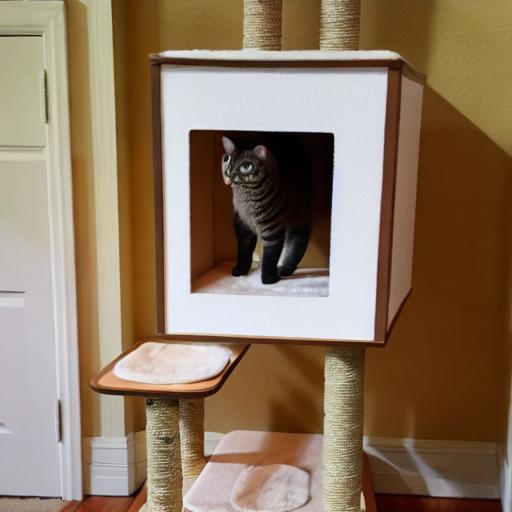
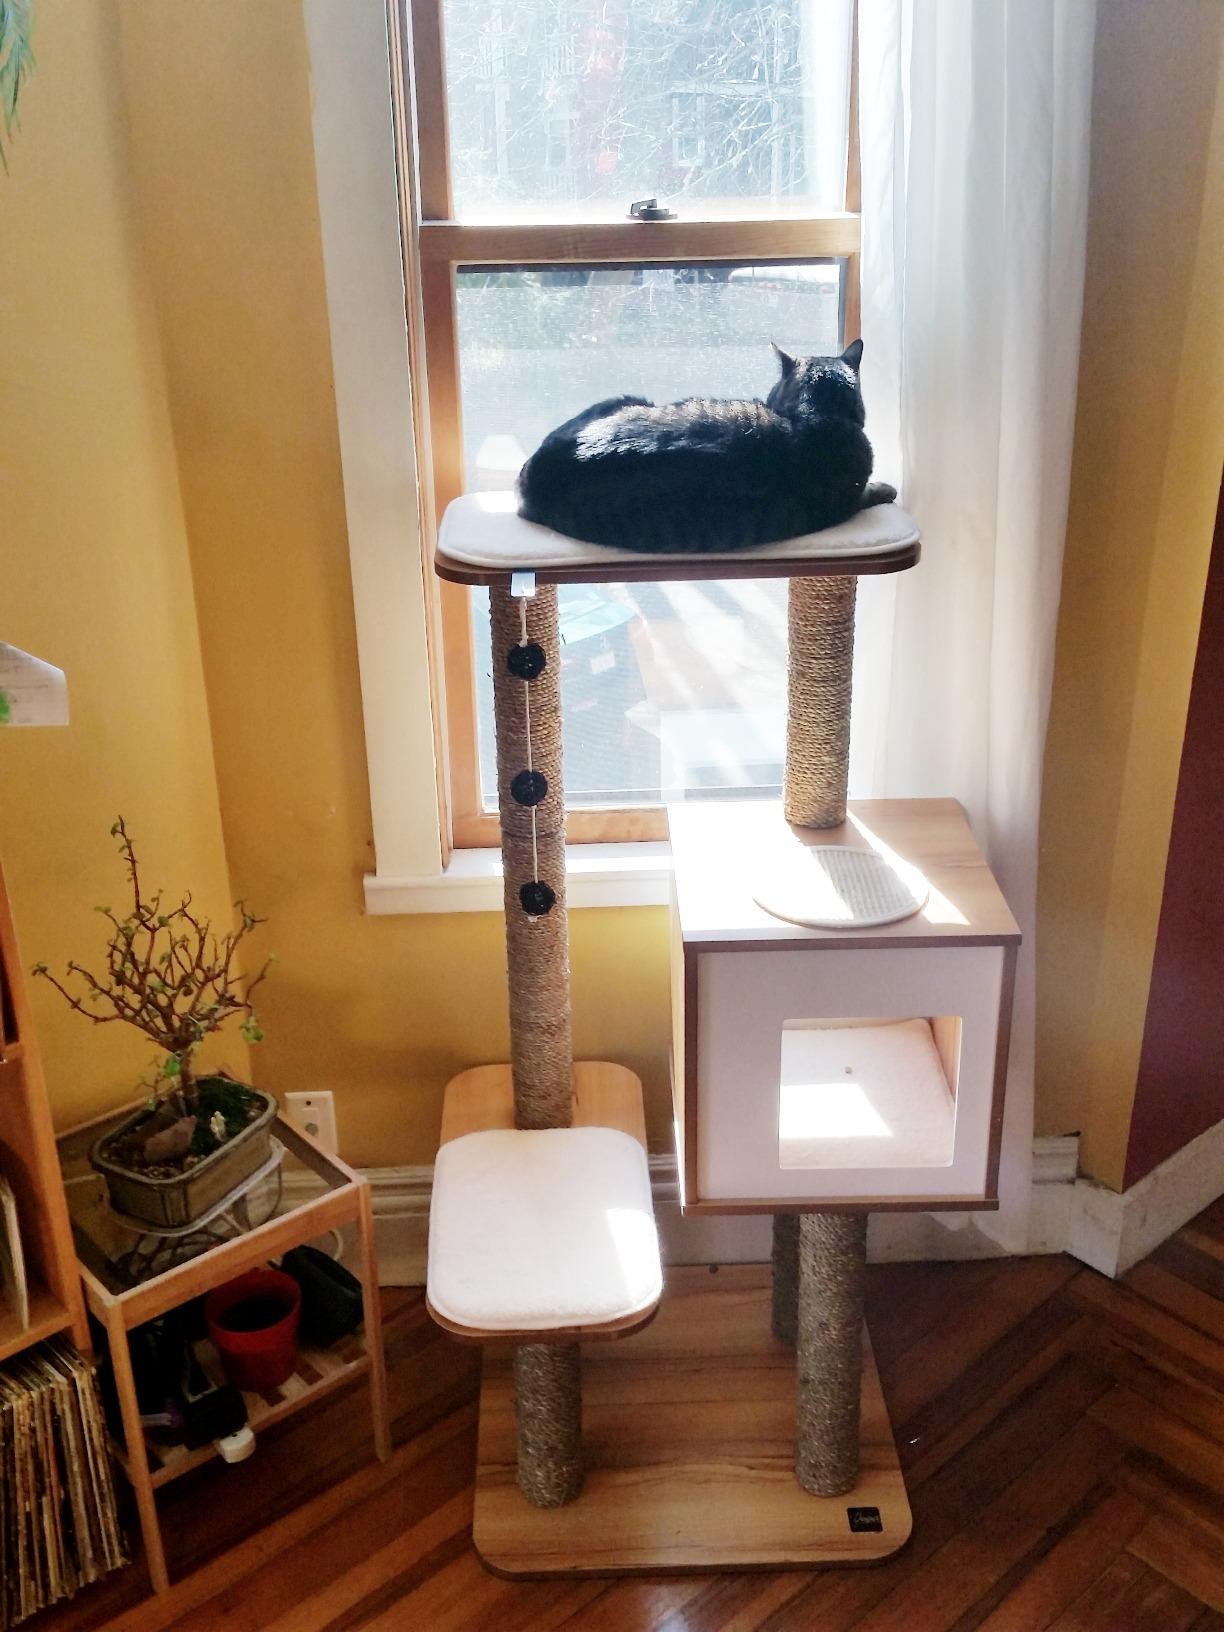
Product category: items_cat tree
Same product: no